Tal-y-Cafn railway station

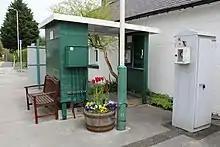
Former signal control area (May 2016)

The station buildings, mostly in private occupation, are well maintained. The Station Master's House is an all year round holiday let, available for booking through railwaystationcottages.co.uk